William Duff Gibbon

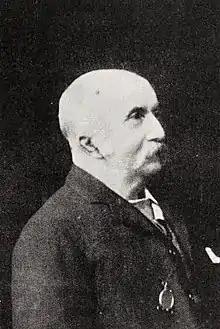

Sir William Duff Gibbon (18 July 1837 – 19 March 1919) was a British Ceylonese tea planter and politician.